Héctor Veira

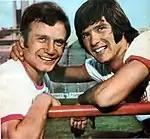
Veira (right) with Alberto Rendo in 1970

Veira started his professional career in 1963 with San Lorenzo, in 1964 he became the topscorer in the Argentina Primera División at the age of only 18. In 1967 Veira received his first call up to the Argentina national football team and in 1968 he helped San Lorenzo to win the Metropolitano championship without losing a game, to become the first team in the professional era of Argentine football to become unbeaten champions.